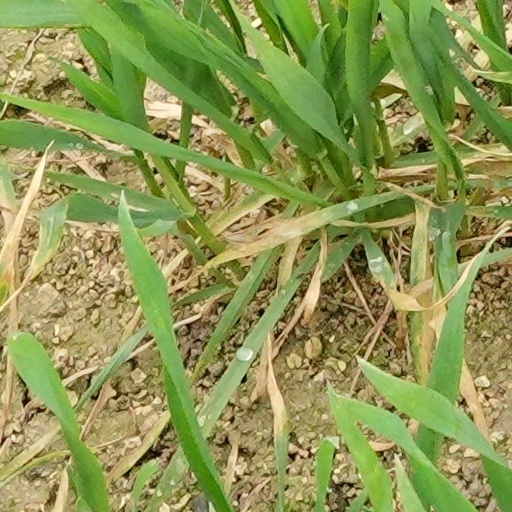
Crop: wheat